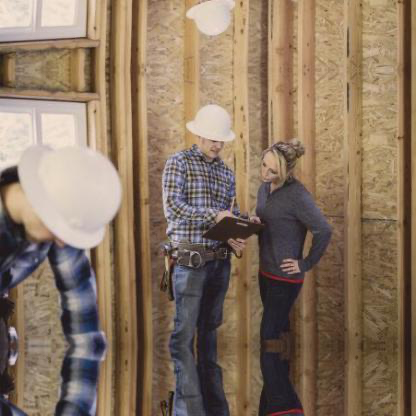
Objects in the image:
label: helmet
label: helmet
label: head
label: helmet